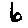
Label: 6